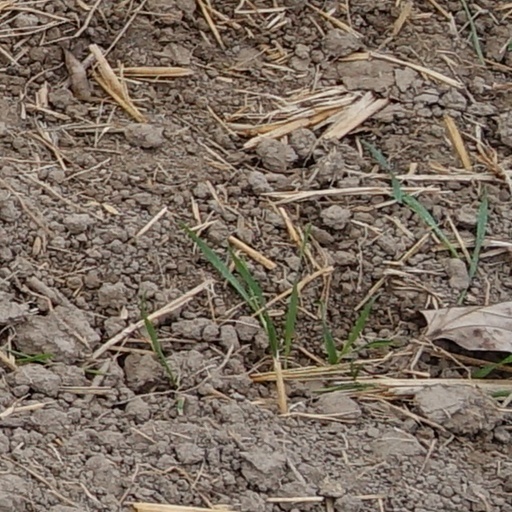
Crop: wheat